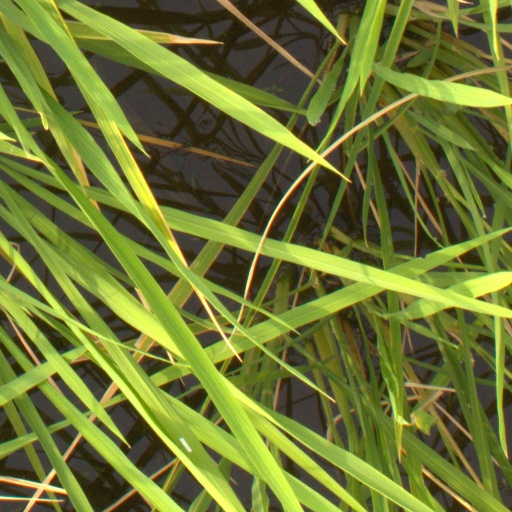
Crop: rice